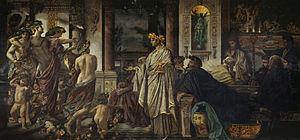
Le Banquet de Platon est le titre de deux tableaux monumentaux d'Anselm Feuerbach. Le premier, peint entre 1860 et 1869, est exposé à la Staatliche Kunsthalle de Karlsruhe. Le second, réalisé entre 1869 et 1874, est conservé à la Alte Nationalgalerie de Berlin.